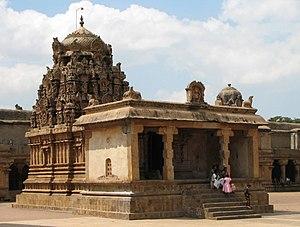
Sanctuaire de Ganapathy au temple de Brihadesvara, Tanjavûr, Inde
Le temple de Brihadesvara — appelé aussi temple de Râjarâjeshvaram, d'après le nom de son constructeur — situé dans la ville de Tanjore dans l'État du Tamil Nadu en Inde est une réalisation exemplaire du style drâvidien d'architecture religieuse.